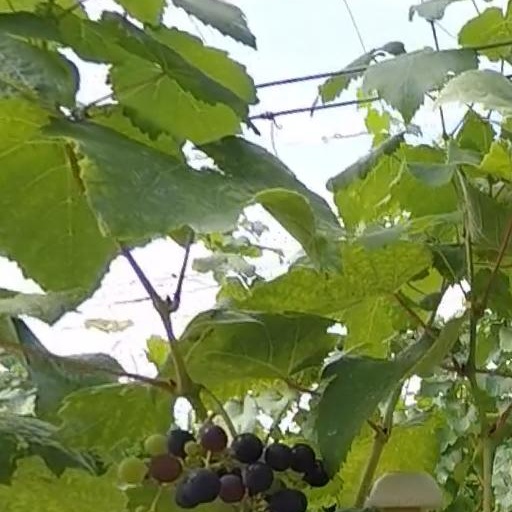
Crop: grape